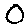
Label: 0